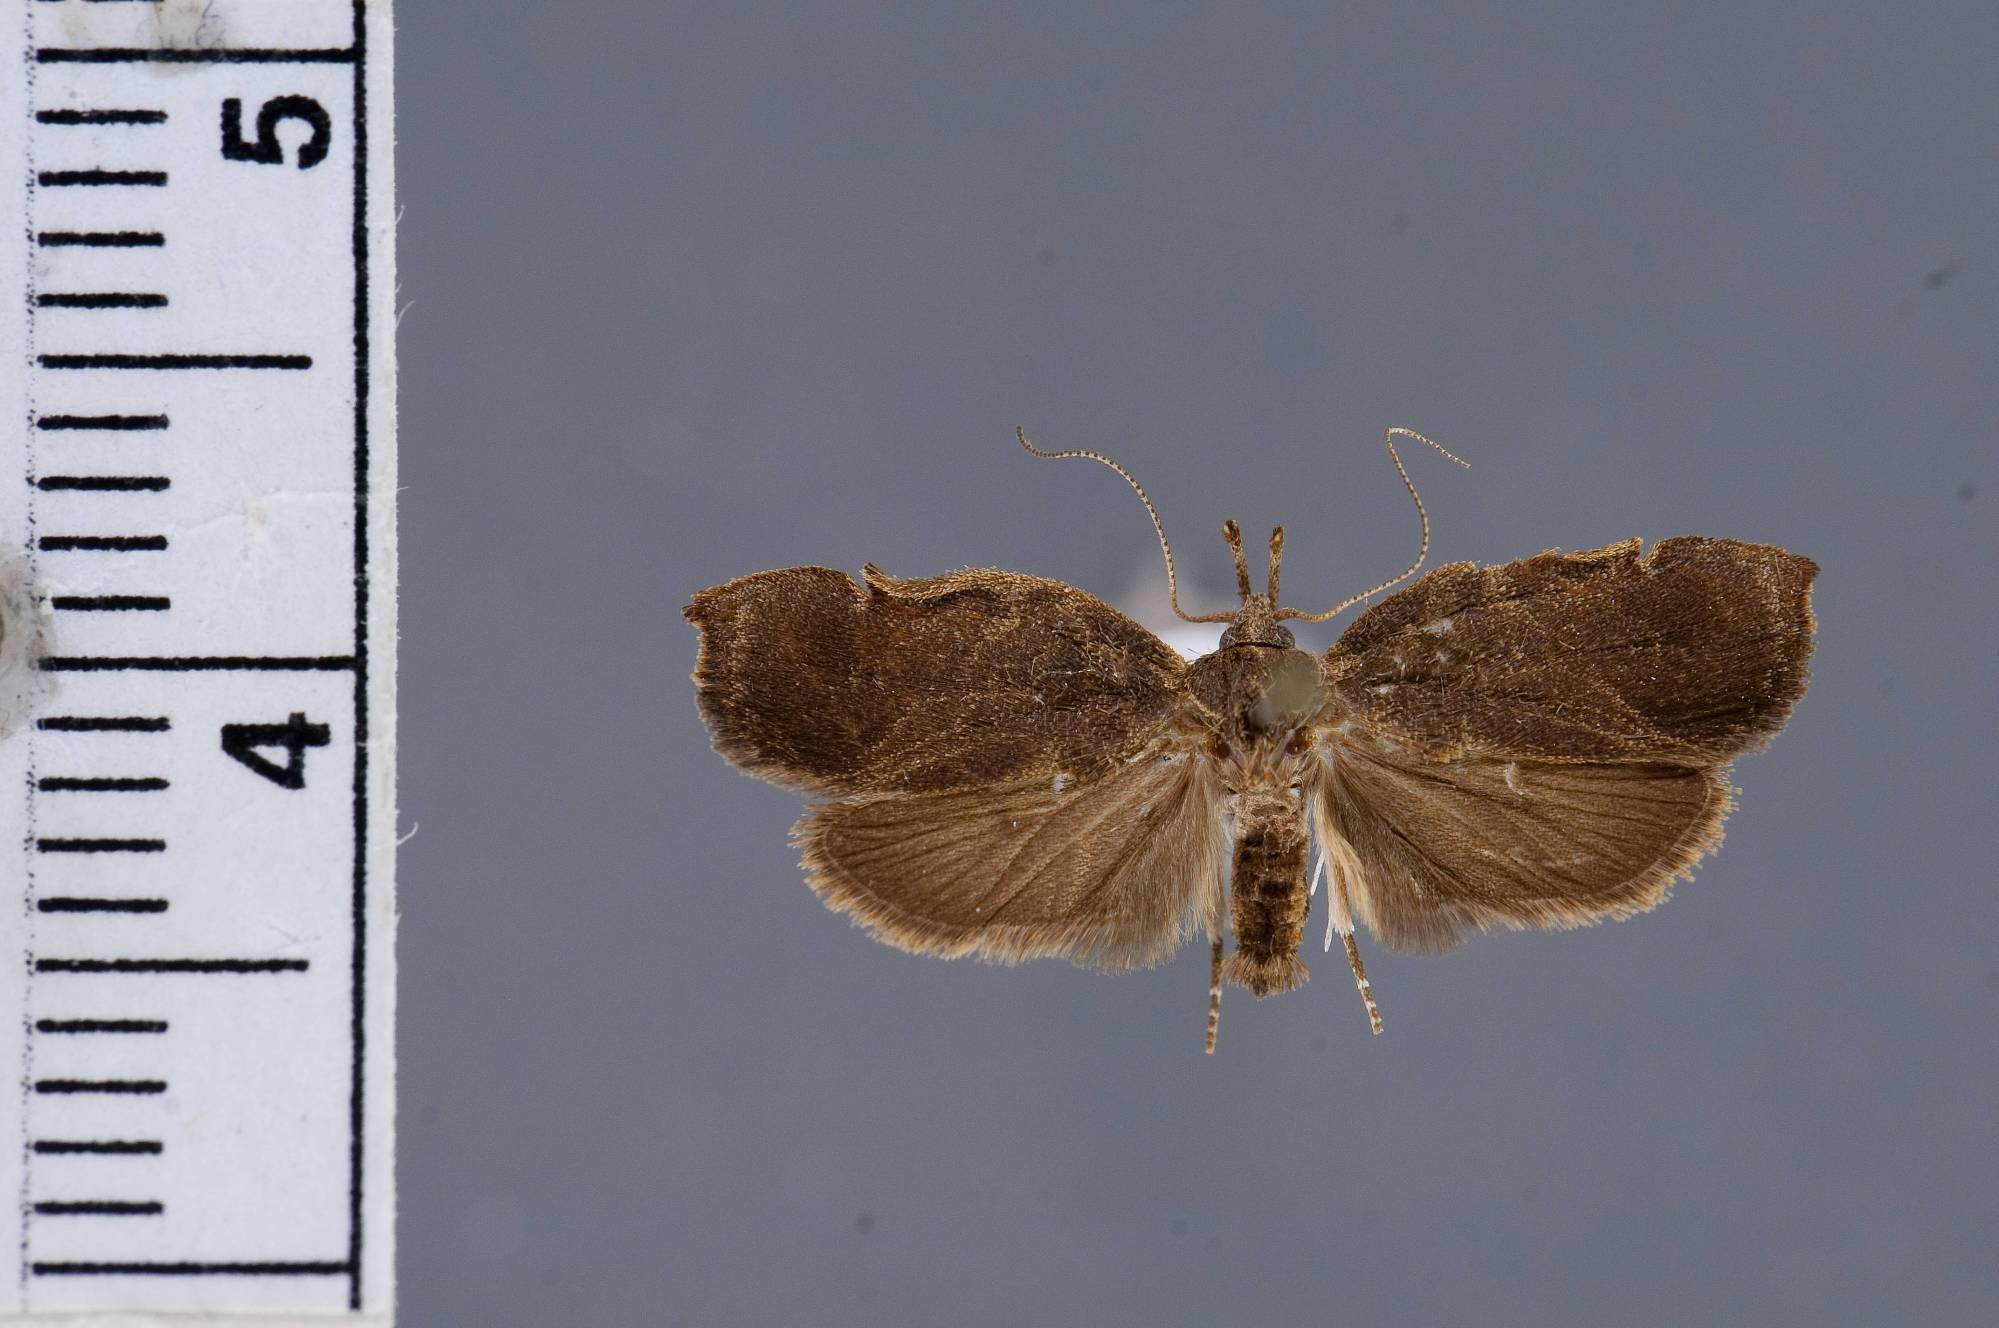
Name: Gonionota oxybela
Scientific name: Gonionota oxybela Clarke, 1971
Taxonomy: Animalia, Arthropoda, Insecta, Lepidoptera, Glossata, Depressariidae, Depressariinae
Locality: Cuzco, Peru
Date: [Not Stated]